Karst Plateau

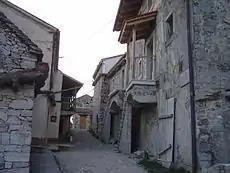
Typical rural Karst houses in Štanjel (Municipality of Komen), Slovenia

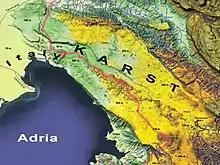
Approximate extent of the Karst region

The plateau rises quite steeply above the neighboring landscape, except for its northeastern side, where the steepness is less pronounced. The plateau gradually descends from the southeast to the southwest. On average it lies 334 m above sea level. Its western edge, known as the Karst Rim, is a continuation of the Učka mountain range in eastern Istria, and rises to the east and southeast of Trieste, ending in steep cliffs between Aurisina and Duino. Many interesting geological phenomena occur along the Karst Rim, including the picturesque Rosandra Valley (also known as Glinščica).